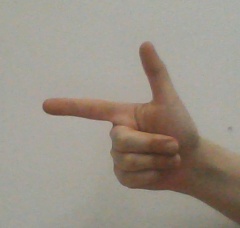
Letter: yaa